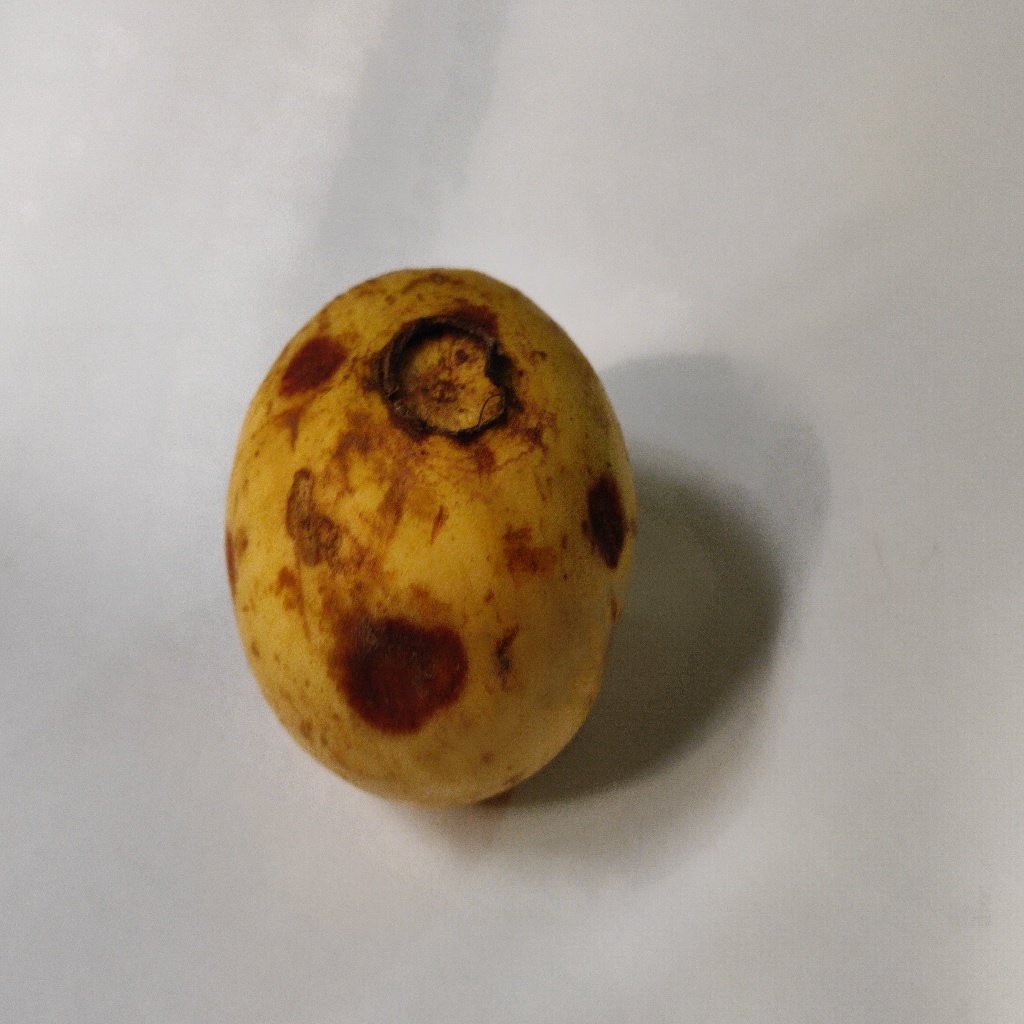
Crop: guava
Quality class: Defect